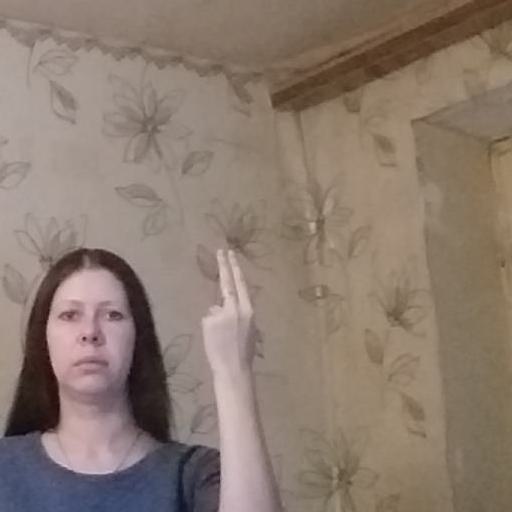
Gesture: two_up_inverted